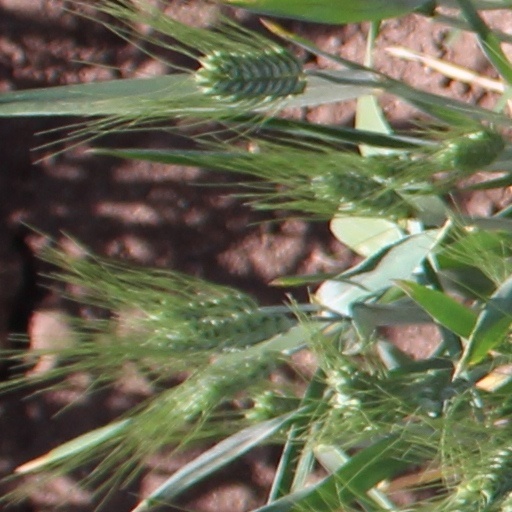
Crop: wheat